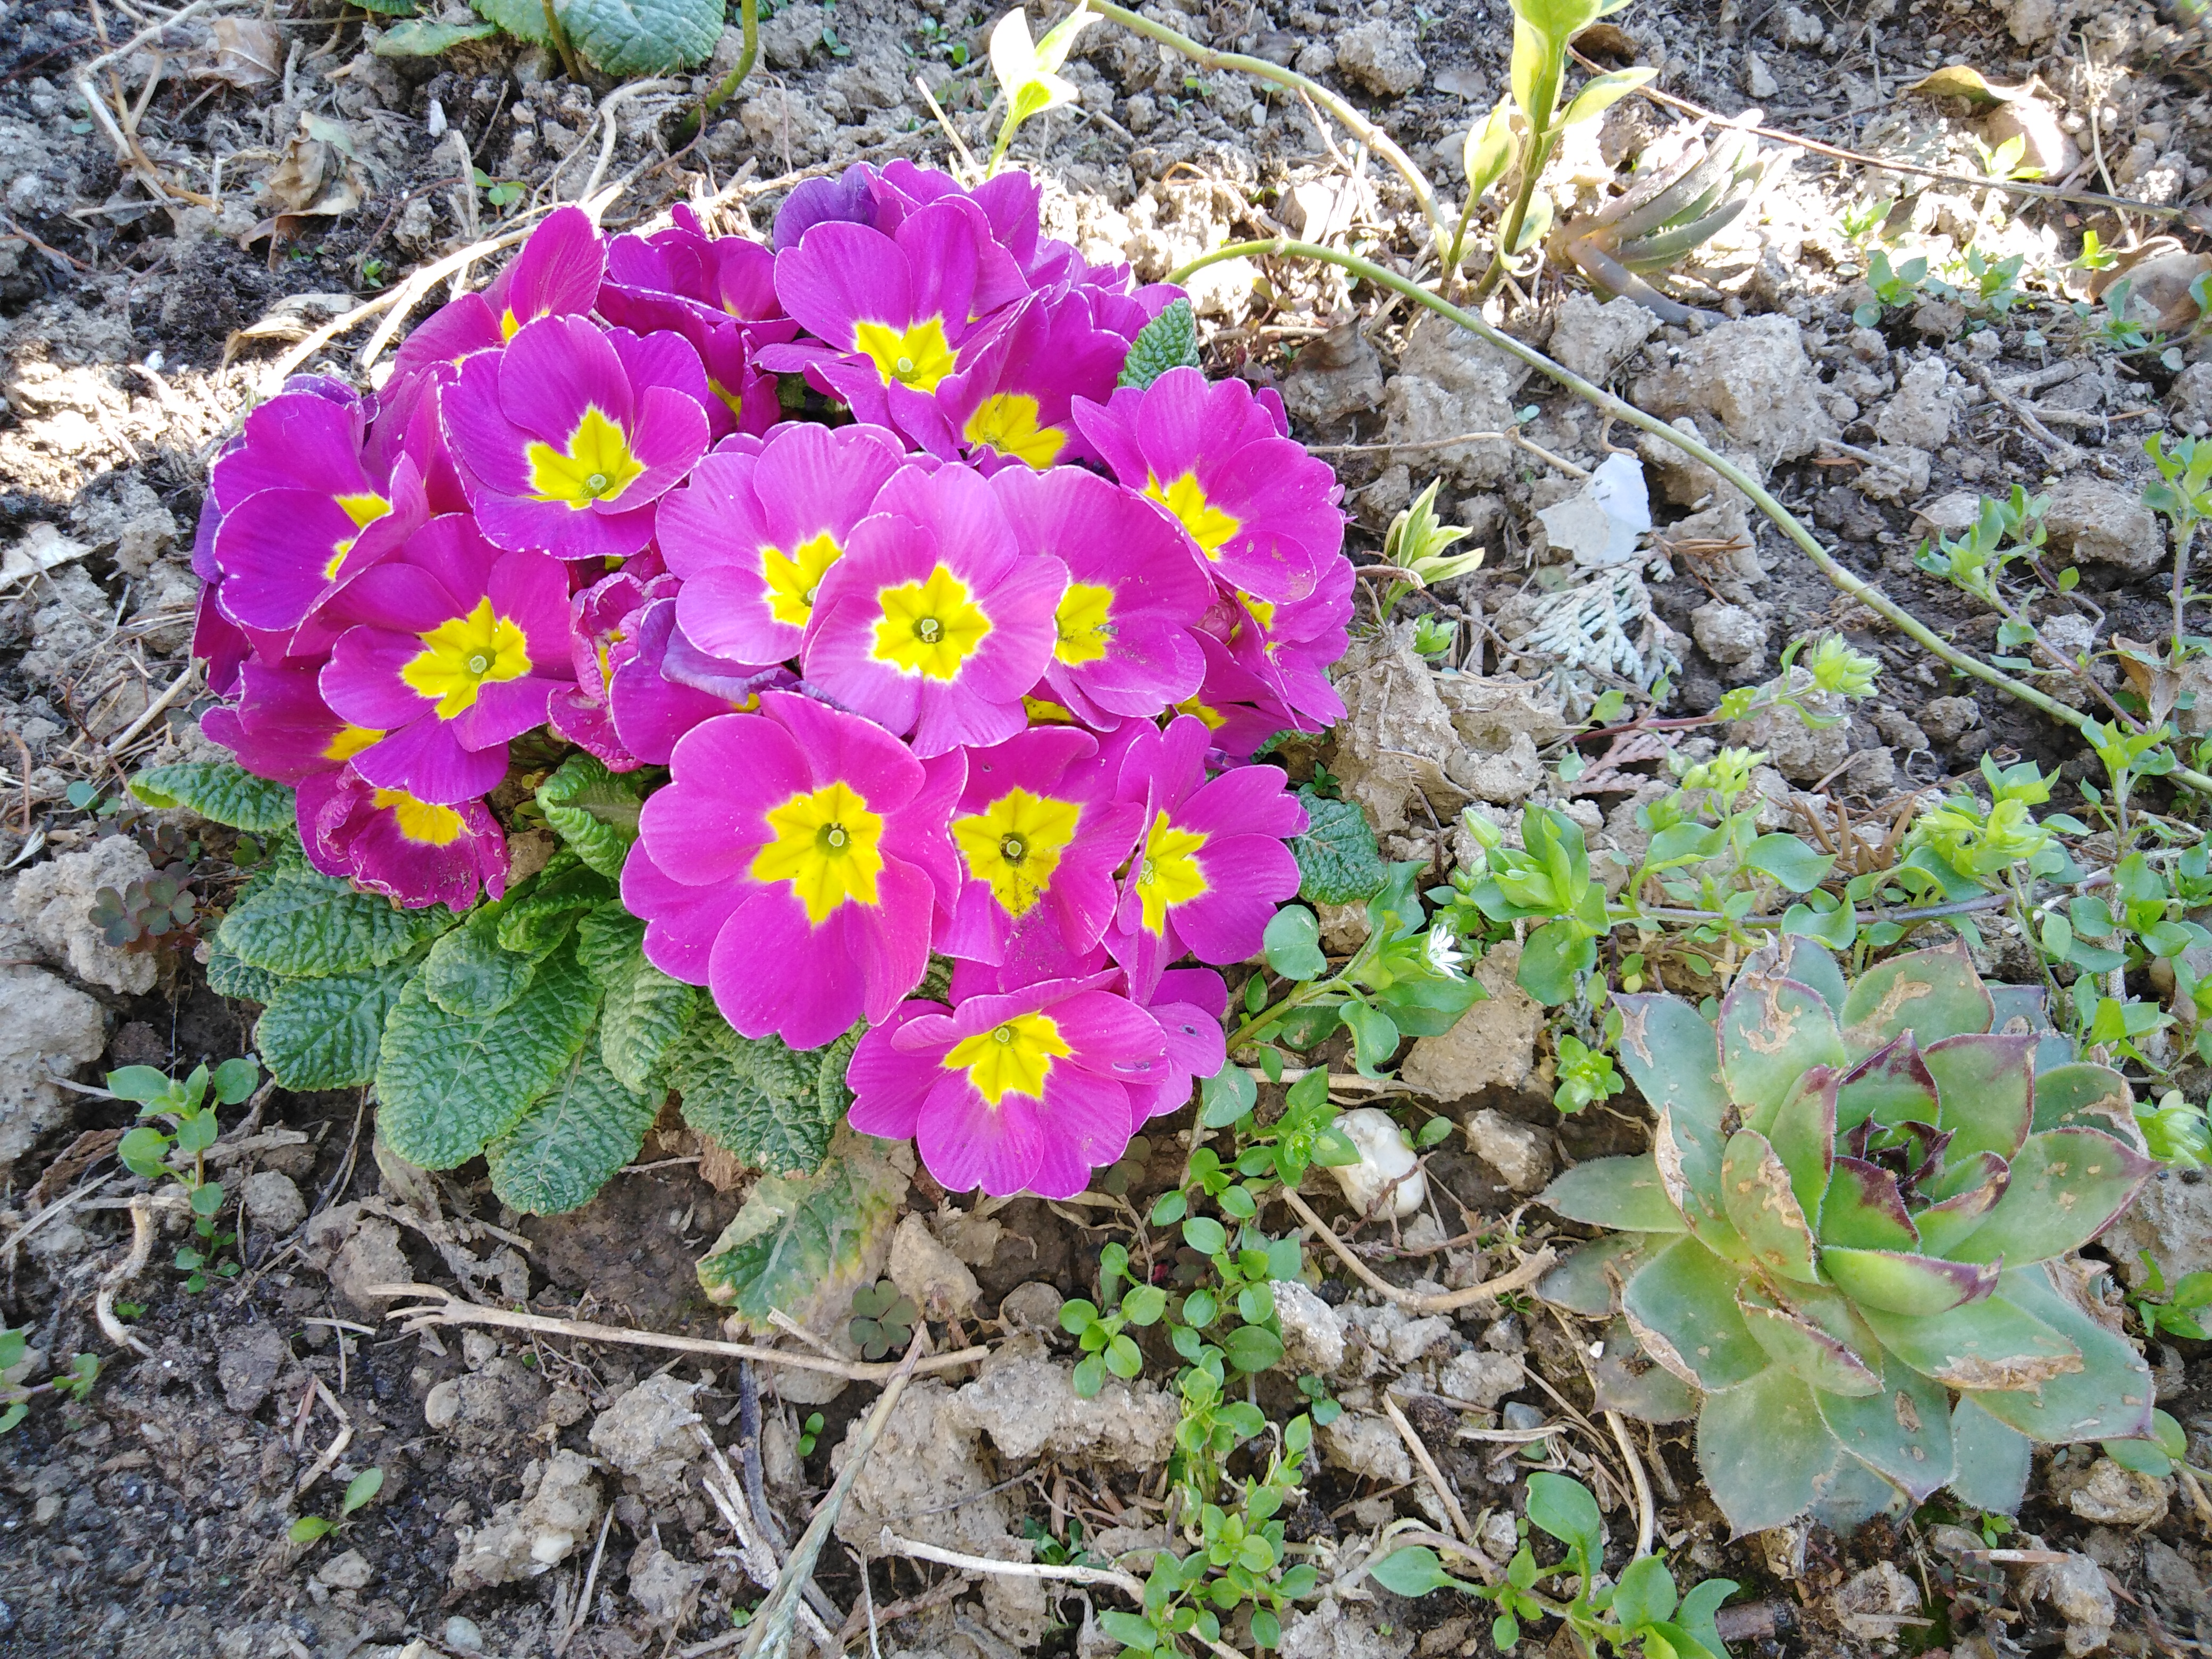
flowers, flower, flowering plant, plant, primula, petal, primrose, spring, groundcover, herbaceous plant, wildflower, wallflower, violet family, evening primrose family, annual plant, rock rose, evening primrose